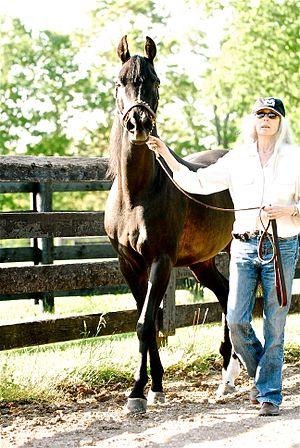
Janet Ellen Morris, née le 25 mai 1946 à Boston dans le Massachusetts, est une écrivaine américaine surtout connue pour ses œuvres de fantasy et de science-fiction. Elle a publié une quarantaine de roman depuis ses débuts en 1976.